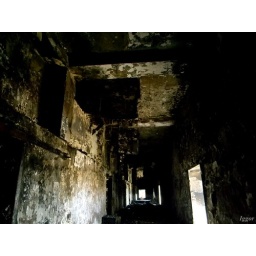
building in Novi sad Serbia was abandoned for quite some time, one floor suffered serious burn damage